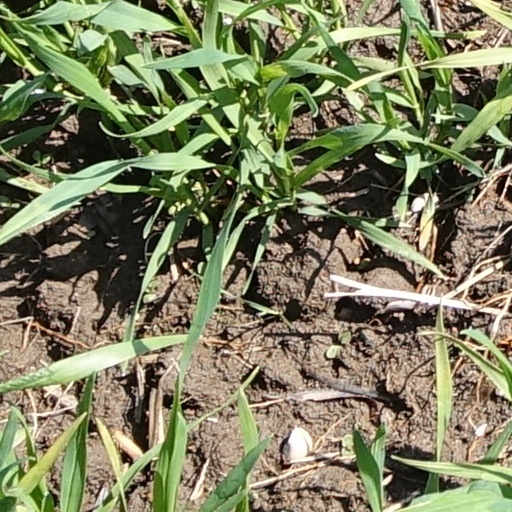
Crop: wheat